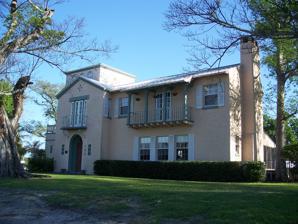
Building: Executive House
Country: United States of America
Year built: 1929
Historic house in Florida, United States For the White House, see White House . United States historic place Executive House U.S. National Register of Historic Places Location 125 W. Del Monte Ave., Clewiston, Florida Coordinates 26°45′44″N 80°55′58″W / 26.76222°N 80.93278°W / 26.76222; -80.93278 Area one and one half acres Built 1929 Architect Clark J. Lawrence Architectural style Mission/Spanish Revival NRHP reference No. 98000059 Added to NRHP February 5, 1998 The Executive House is a historic house located at 125 West Del Monte Avenue in Clewiston , Florida . The house is locally significant as a well preserved example of the Mediterranean Revival style in Clewiston and as a representative work of Palm Beach architect Clark J. Lawrence. Description and history It is a two-story, Mediterranean Revival style house with a three-story square tower with an irregular floor plan at one corner. The exterior walls have a stuccoed finish, resting on a concrete slab foundation, and are covered by cross-gable, hip, shed, and flat roof components. Tar and gravel is used for the flat roof; asphalt shingles cover the remaining roofed surfaces. The house is constructed of wood frame, covered with stucco. It was added to the National Register of Historic Places on February 5, 1998. References